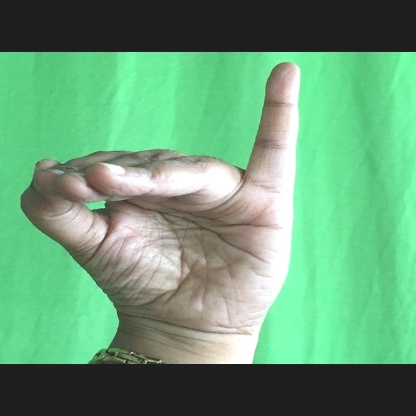
Mudra: Hamsapaksha